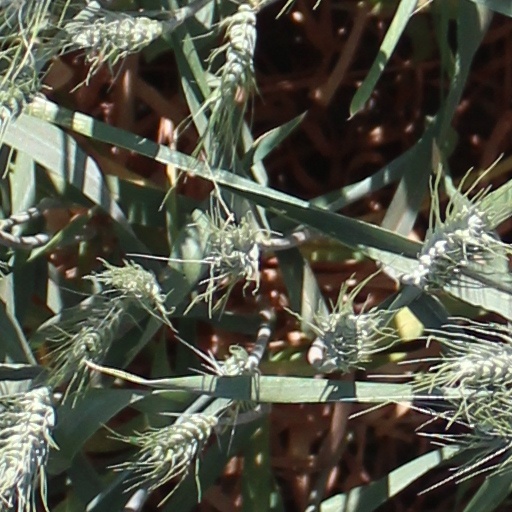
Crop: wheat